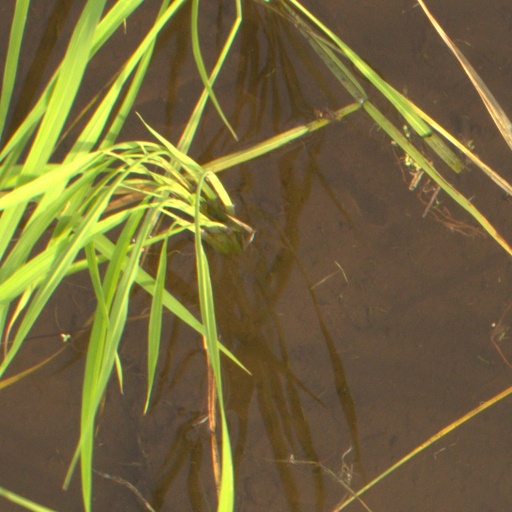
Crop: rice